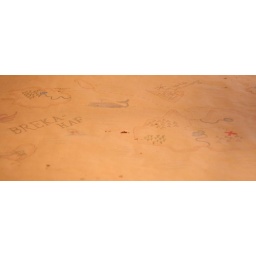
As a table cloth we used brown paper in which we drew a pirate map.